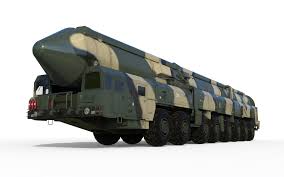
Label: Air Defense